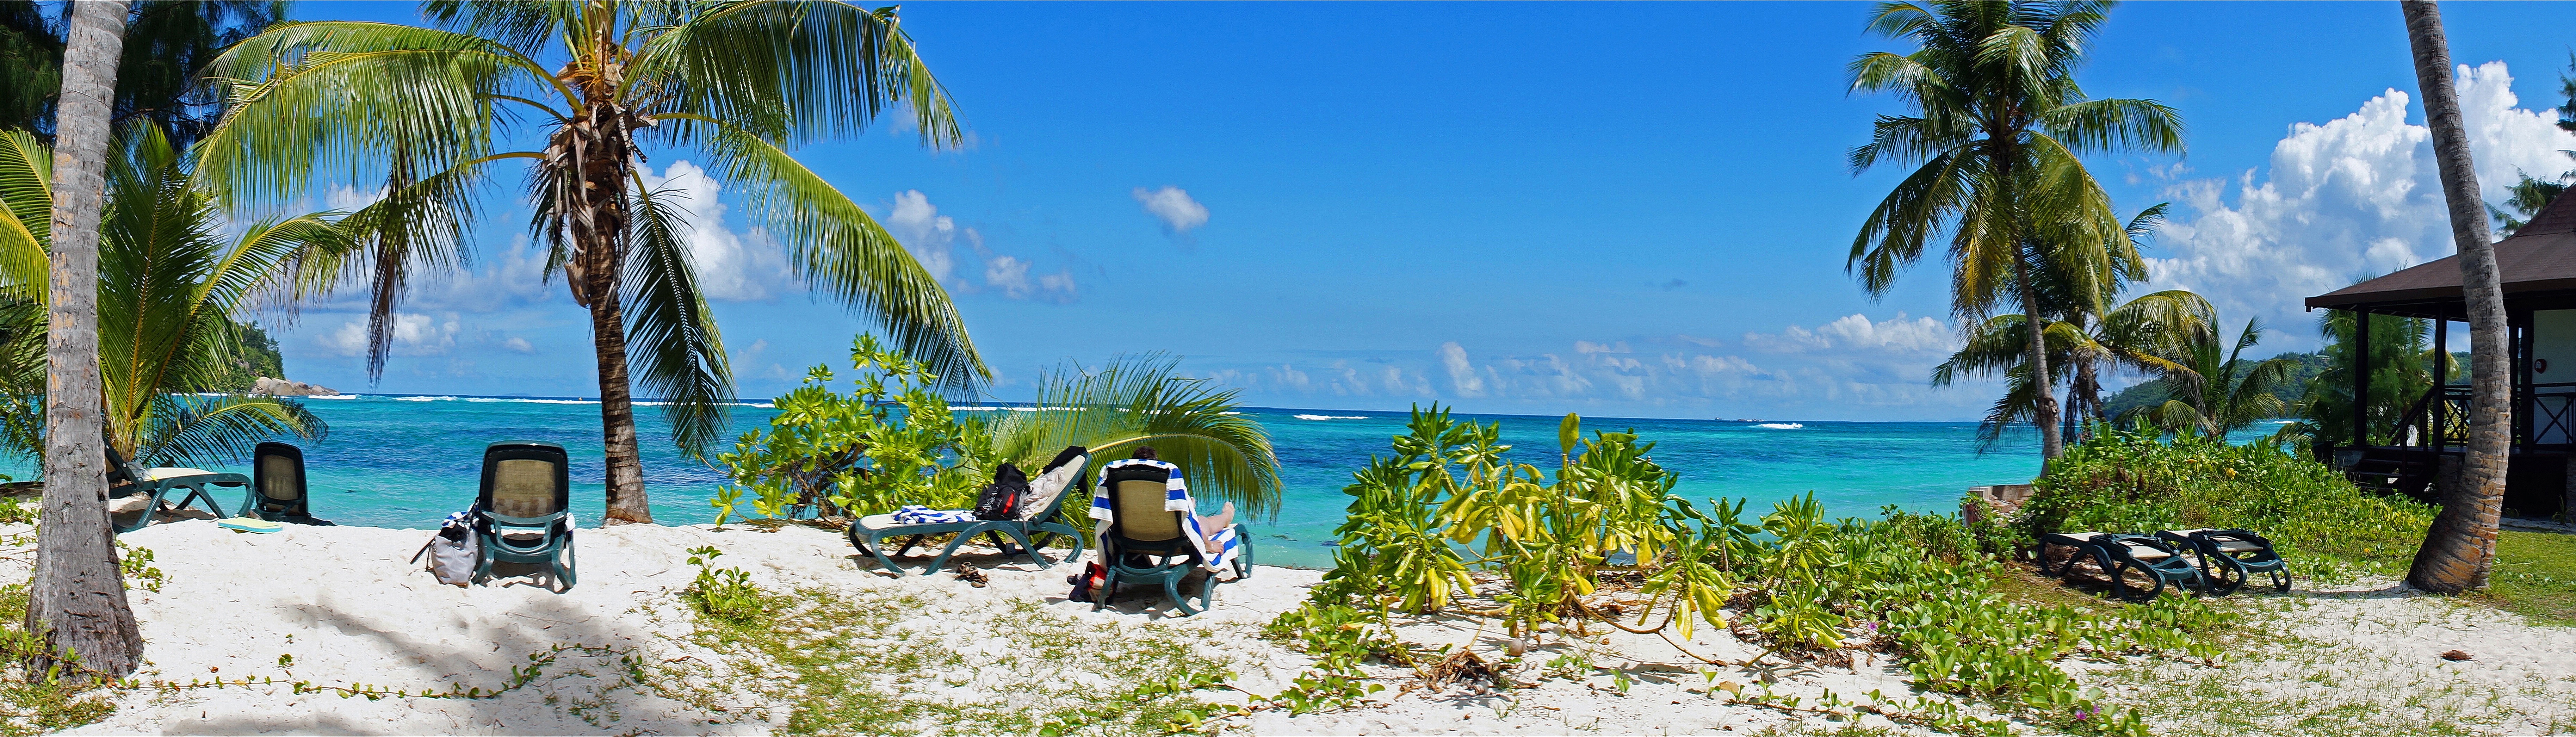
beach, landscape, sea, nature, sand, ocean, sky, shore, panorama, vacation, seaside, palm, holiday, island, blue, tourism, leisure, resort, vegetation, side, estate, caribbean, sandy beach, seychelles, water's edge